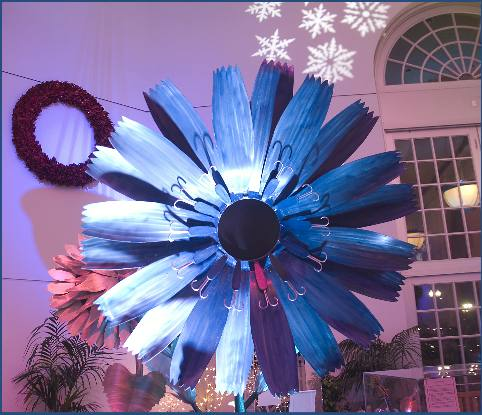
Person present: No